White Brazilians

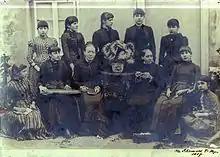
German students and teachers in a German school in Novo Hamburgo, Rio Grande do Sul state, in 1886

The mass European immigration to Brazil only started in the second half of the 19th century, from 1850 to 1970 over 5 million Europeans arrived, because of three main reasons: